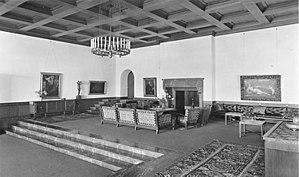
Le Berghof était la résidence secondaire d'Adolf Hitler. Elle était située à Obersalzberg, quartier de Berchtesgaden, dans les Alpes bavaroises. Après la Wolfsschanze, son quartier-général en Prusse-Orientale, le Berghof fut l'endroit où Hitler séjourna le plus de temps pendant la guerre. Plus tôt, de 1927 à 1936, il passait la moitié de l'année dans son refuge des Alpes.
Bleu de Prusse est un roman policier historique de Philip Kerr paru en anglais en 2017 et en français en mai 2018. Cet antépénultième roman de l'auteur met en scène le policier Bernie Gunther pour la douzième fois.